Surrey Bend Regional Park

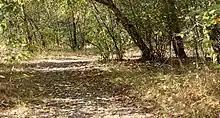
A path in the park

Surrey Bend Regional Park is an 860-acre park in Surrey, British Columbia. It is located along the Fraser River and Parsons Channel, and most of its area is a floodplain. The wetlands are home to many different species of wildlife, including birds and fish. There are 4 kilometres of multi-use trails, picnic areas, and interpretive exhibits.